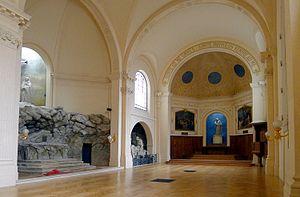
Eglise Saint-Roch (Chapelle du Calvaire) - Paris Ier
L’église Saint-Roch, située au 296 rue Saint-Honoré, dans le 1ᵉʳ arrondissement de Paris, a été bâtie entre 1653 et 1722 sur les plans initiaux de Jacques Le Mercier. Longue de 126 mètres, de style essentiellement baroque, c’est l'une des plus vastes de Paris. L'édifice est classé au titre des monuments historiques depuis le 7 décembre 1914.